Lebanon Road Stone Arch Bridge

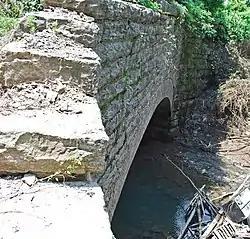

The Lebanon Road Stone Arch Bridge is a historic bridge over Brown's Creek in Nashville, Tennessee, U.S.. It was designed by J. A. Jowett, and its construction was completed by the Foster and Creighton Company in 1888. From its construction to 1925, it was used by drivers on Lebanon Road. There is also a water main on the bridge to carry water from a water plant to the Eighth Avenue South Reservoir. It has been listed on the National Register of Historic Places since May 13, 1987.